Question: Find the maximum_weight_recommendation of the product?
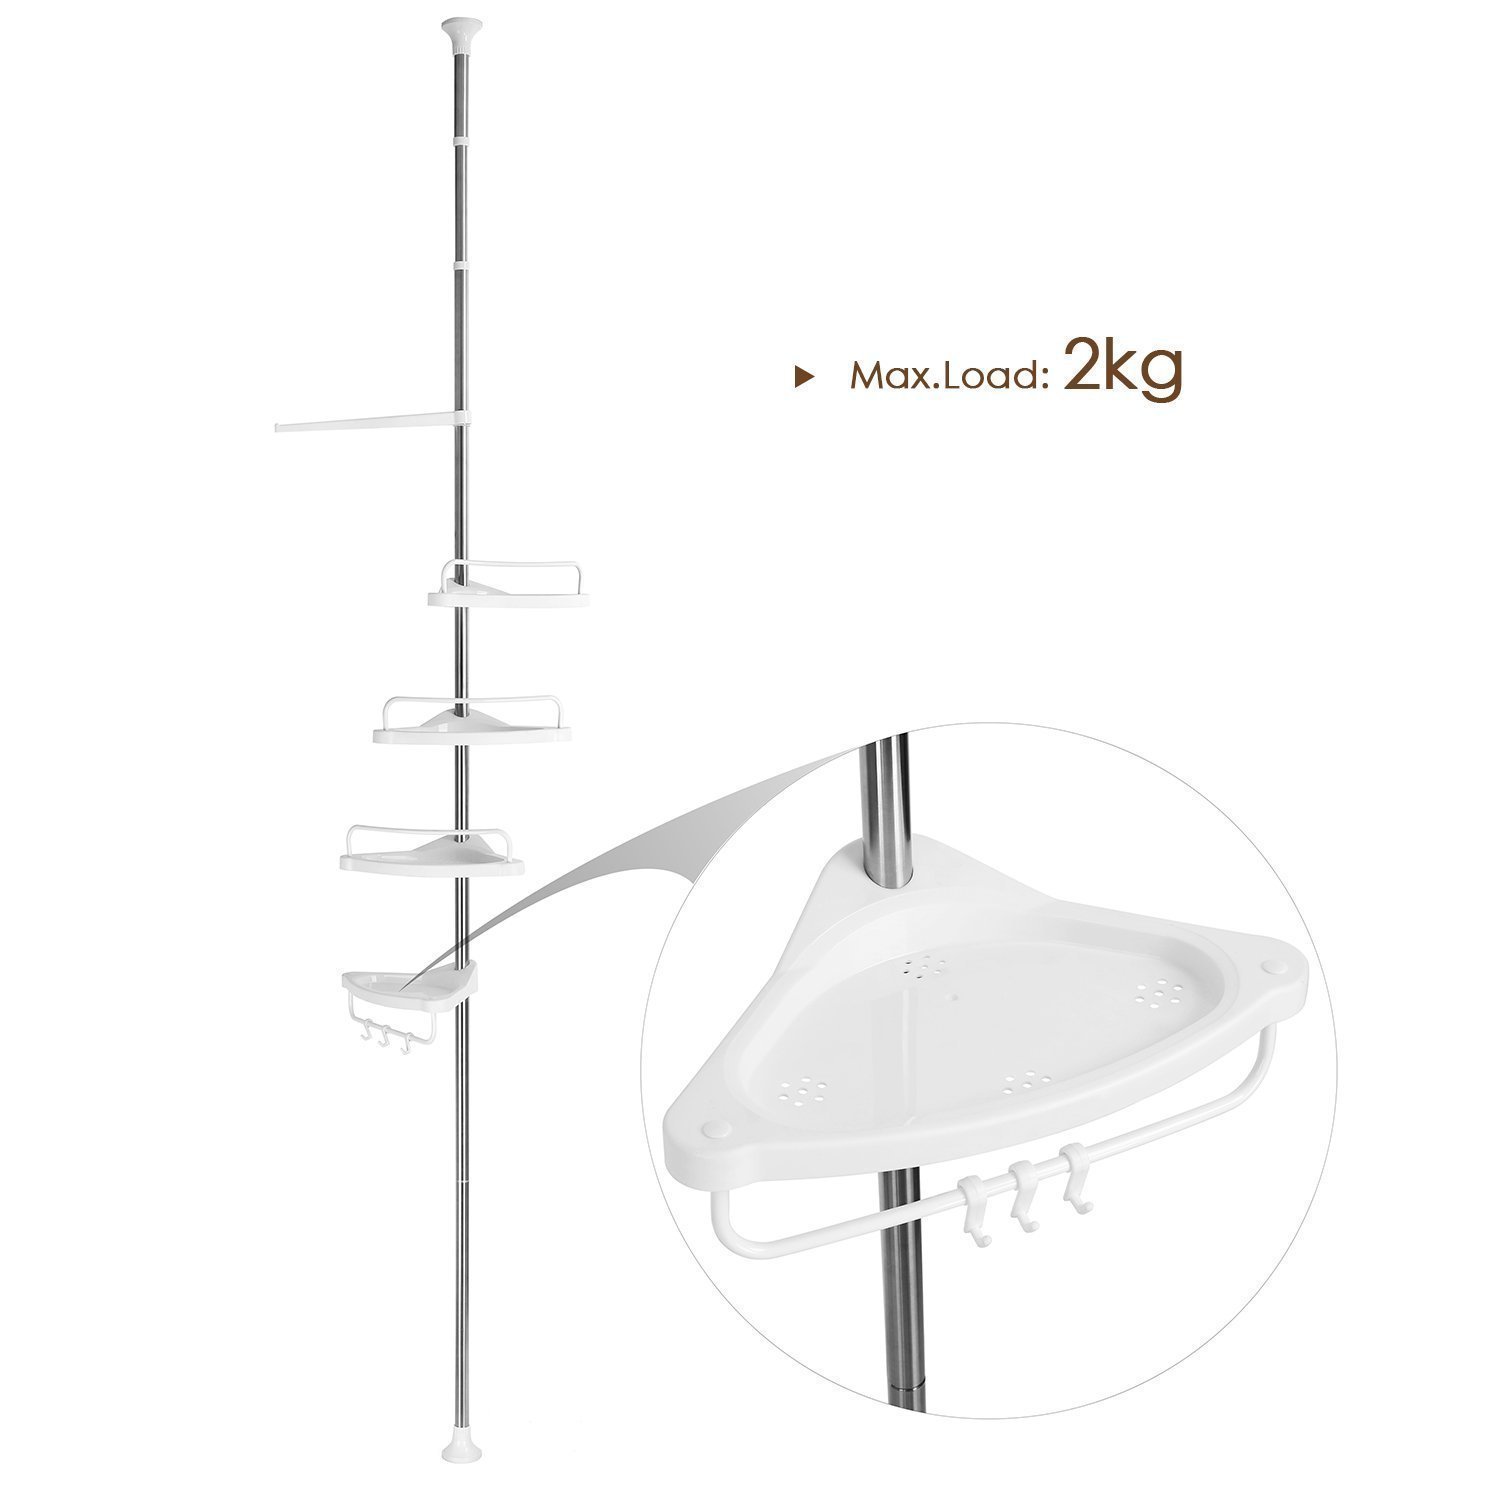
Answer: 2.0 kilogram